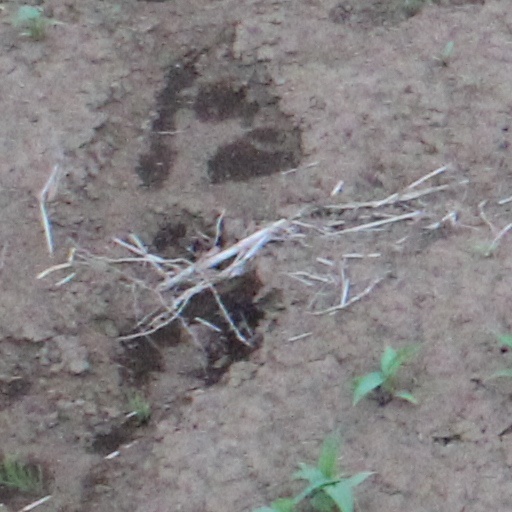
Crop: wheat